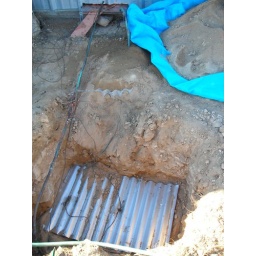
Ground elements placed in the excavation, then copper pathed back to the RF grounding plate exiting the side of the lab building